Dried mango

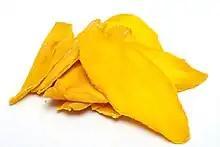
Dried mango

The mango fruit is commonly dried and eaten as a snack.